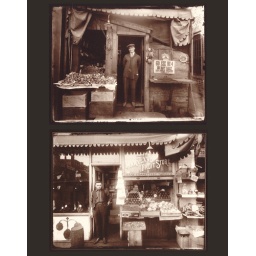
Printed from glass plate negatives found in an attic in Norfolk, Va. Photographer unknown.